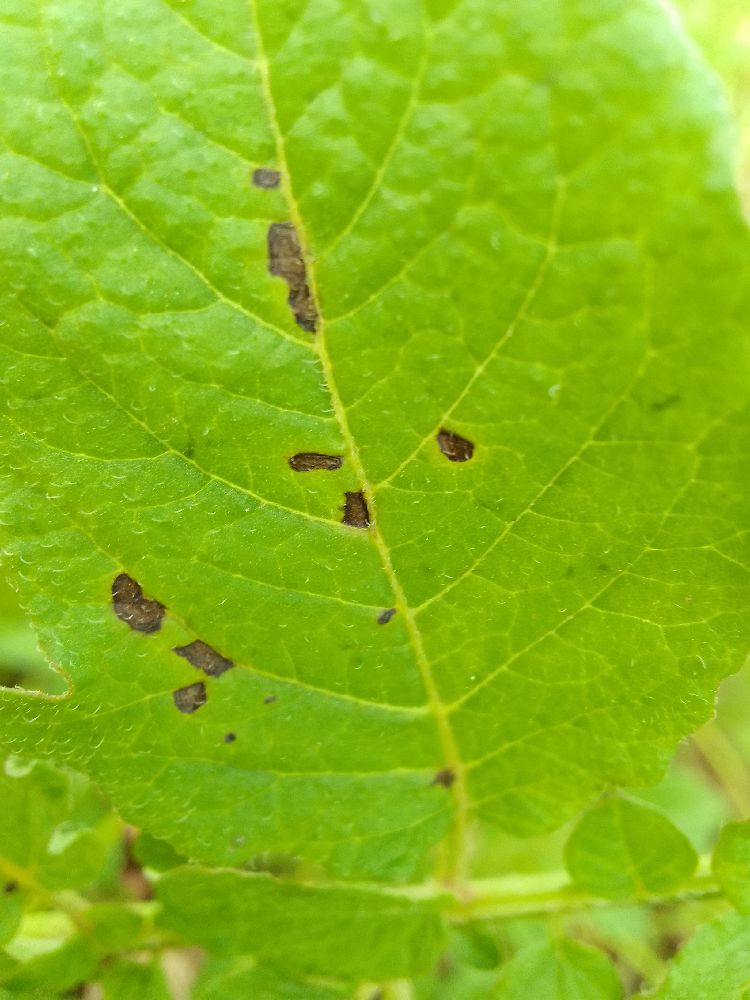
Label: Early blight